Elisabeth Croft

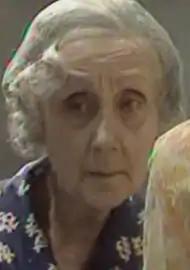

Elisabeth Croft (22 September 1907 – 13 January 2003) was an English actress, known for playing Edith Tatum in the ITV soap opera "Crossroads".